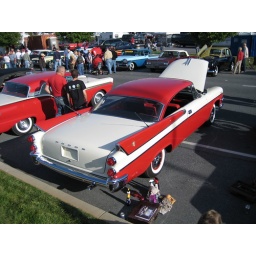
1957 in red and white